Sonja Bernadotte

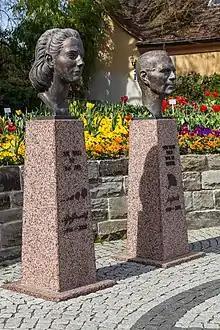
Busts of Sonja Bernadotte and her husband at Mainau

Sonja Anita Maria Bernadotte, Countess of Wisborg ( Haunz; 7 May 1944 – 21 October 2008) was an estate manager and the second wife and widow of Count Lennart Bernadotte, son of Prince Wilhelm of Sweden.